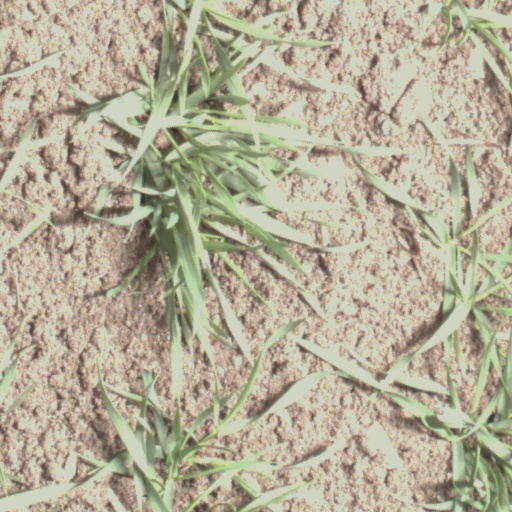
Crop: wheat